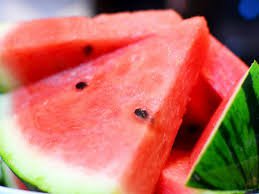
Label: Watermelon